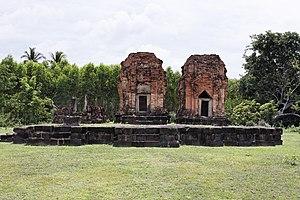
Prasat Ban Phlai, Thaïlande